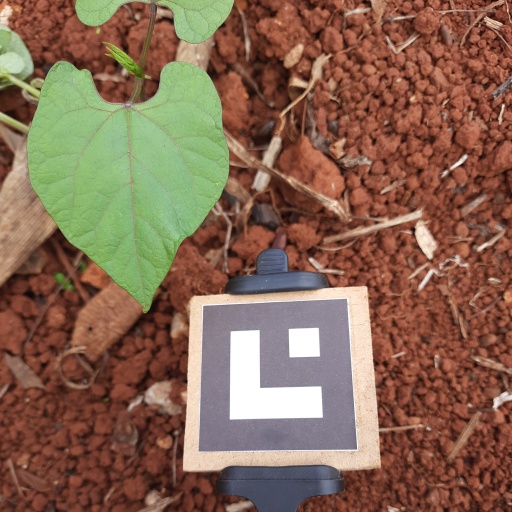
Observations: flat surface, no eating holes, under cloudy sky